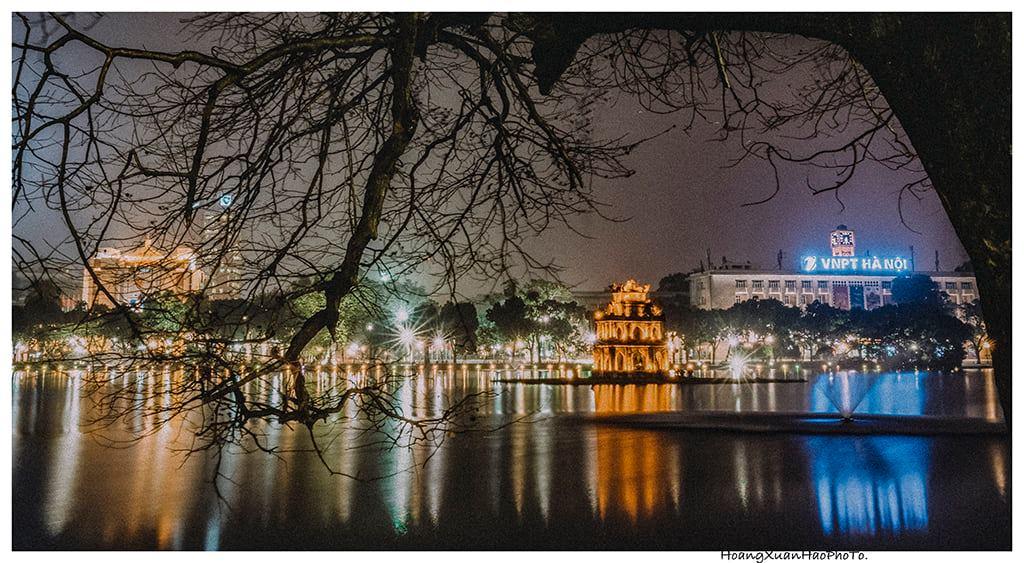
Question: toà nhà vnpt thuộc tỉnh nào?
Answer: toà nhà vnpt thuộc hà nội